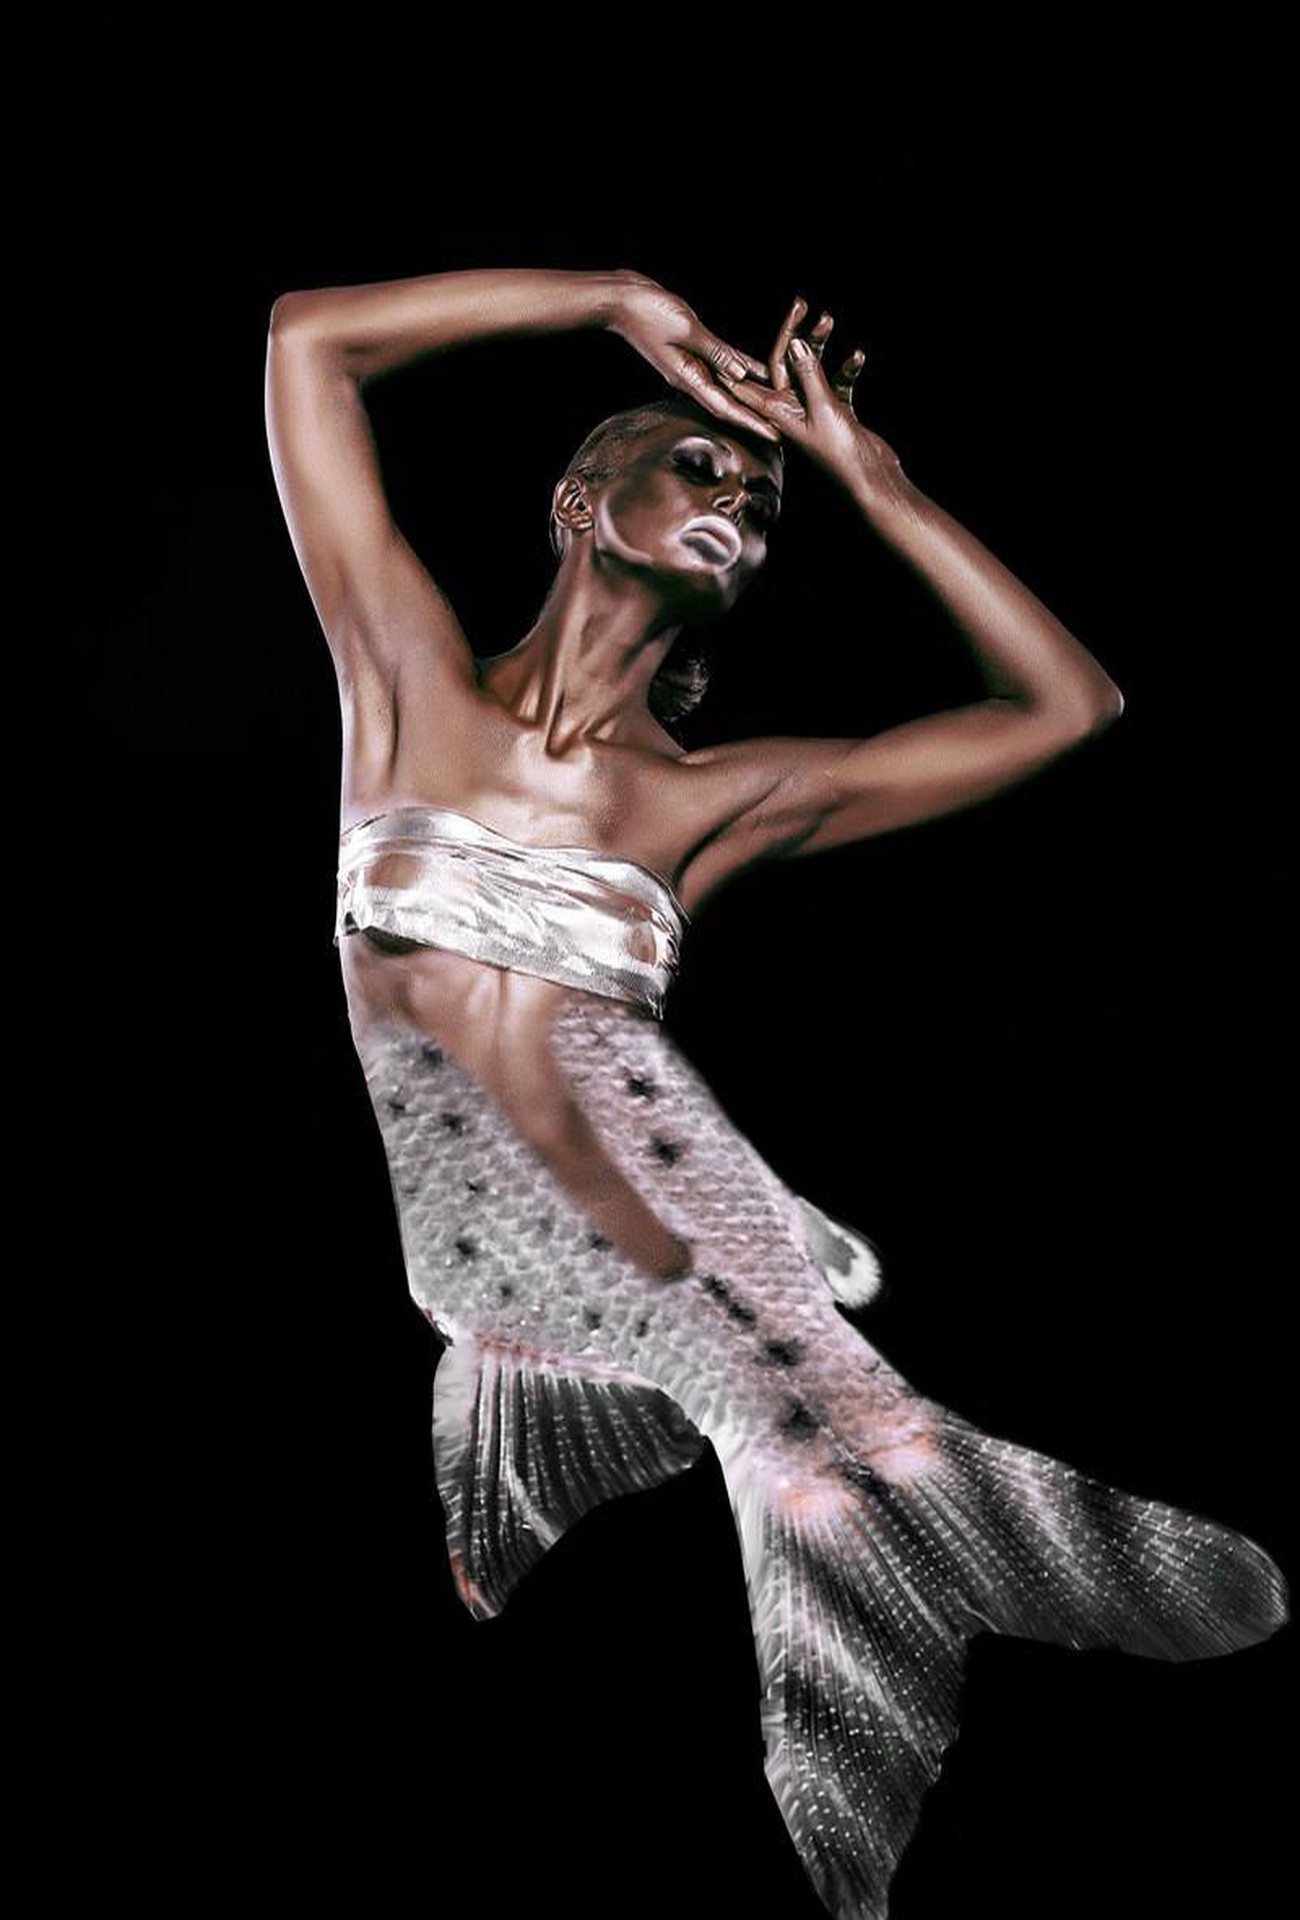
woman, dance, dancer, performance art, sports, event, entertainment, mermaid, mythical creatures, performing arts, modern dance, concert dance, aerialist, erotic dance, fish man